Mozilla Thunderbird

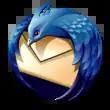
Logo of Thunderbird 2004–2009

, such as maximum file sizes on filesystems that do not have large-file support, as well as possible limitations of long filenames, and other issues.